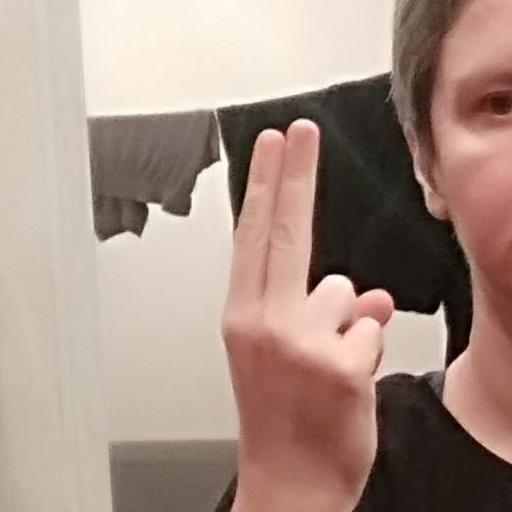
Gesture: two_up_inverted